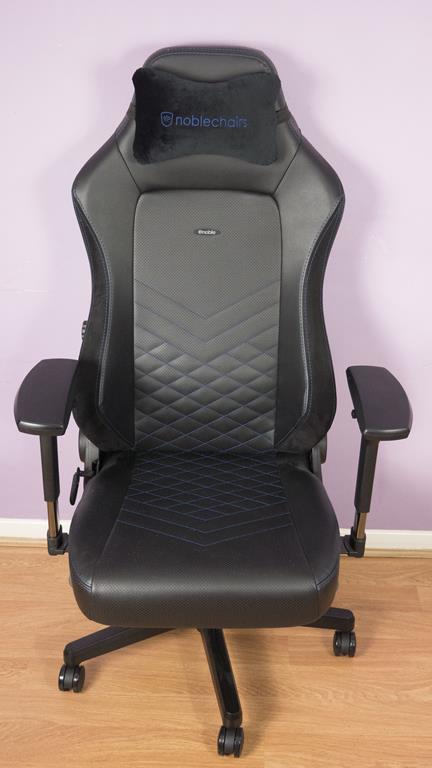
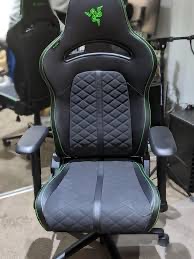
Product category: items_chair
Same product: no